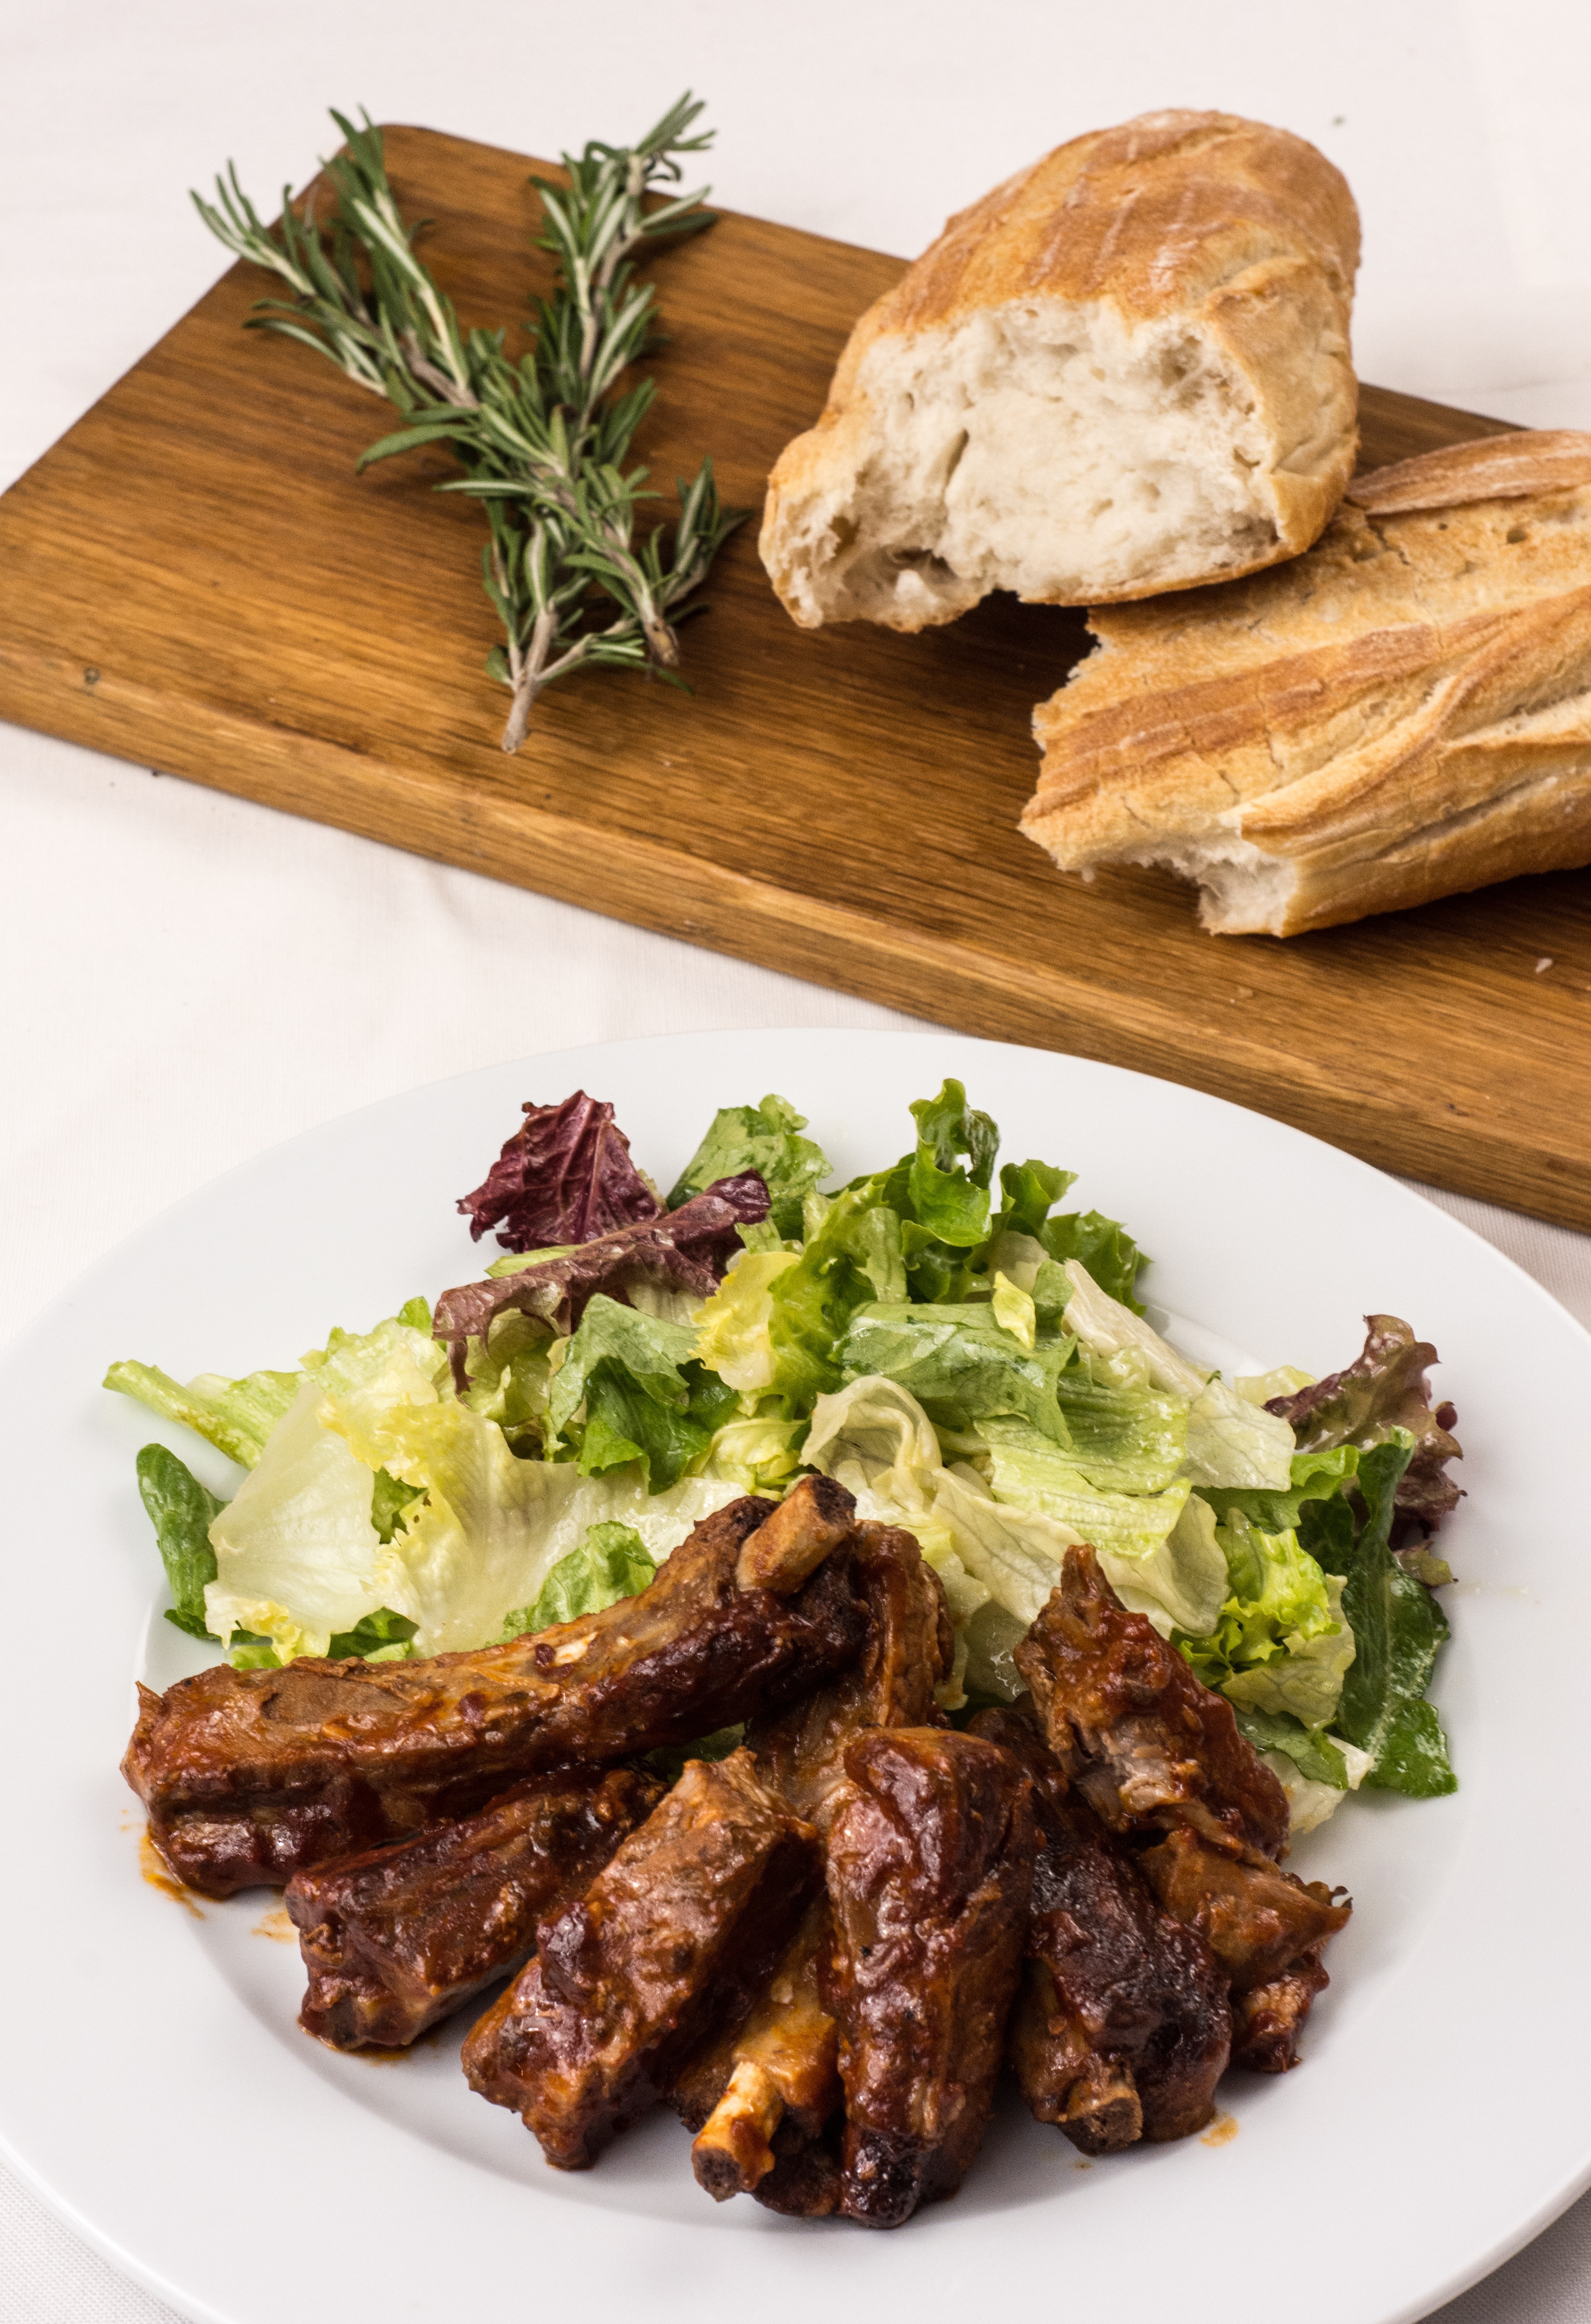
restaurant, roast, dish, meal, food, cooking, produce, vegetable, plate, fresh, bbq, meat, lunch, barbecue, pork, cuisine, beef, delicious, steak, grill, baked, cooked, american, dinner, tasty, grilled, roasted, pork ribs